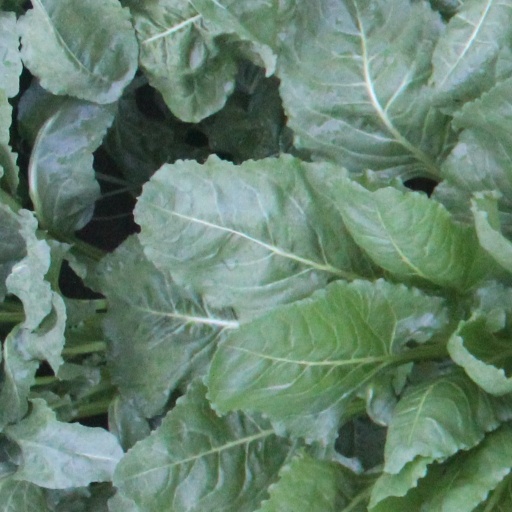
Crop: sugar beet